Moldova and the Russo-Ukrainian War

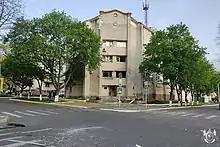
Front of the damaged building of the Ministry of State Security

On 25 April, explosions hit the headquarters of Transnistria's Ministry of State Security in Tiraspol, the republic's capital, at 15:00 GMT. At 23:30, the Tiraspol Airport was attacked from the air, possibly having been from a drone strike; two explosives had been dropped on the air base of the airport. The windows and hood of a ZIL-131 truck were damaged.